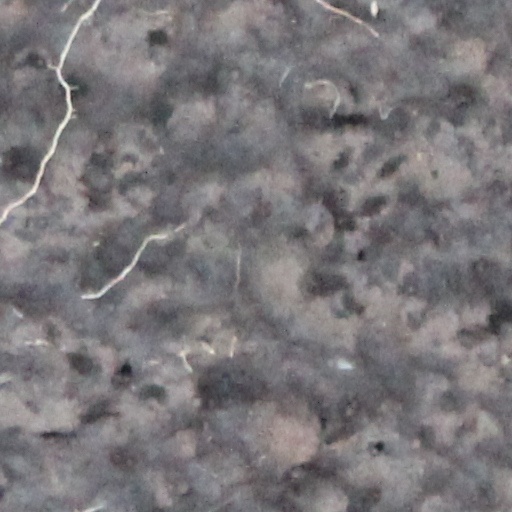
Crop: wheat